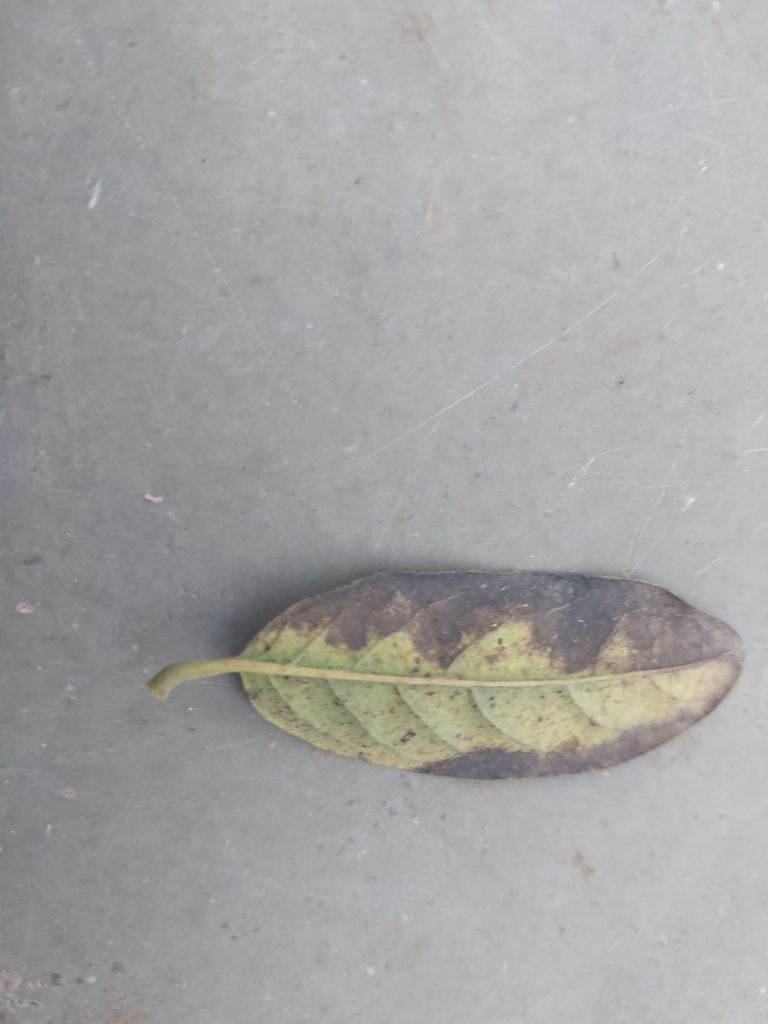
Disease label: Leaf spot on Leaves